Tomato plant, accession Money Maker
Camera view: bottom (45 deg); turntable rotation: 90 degrees
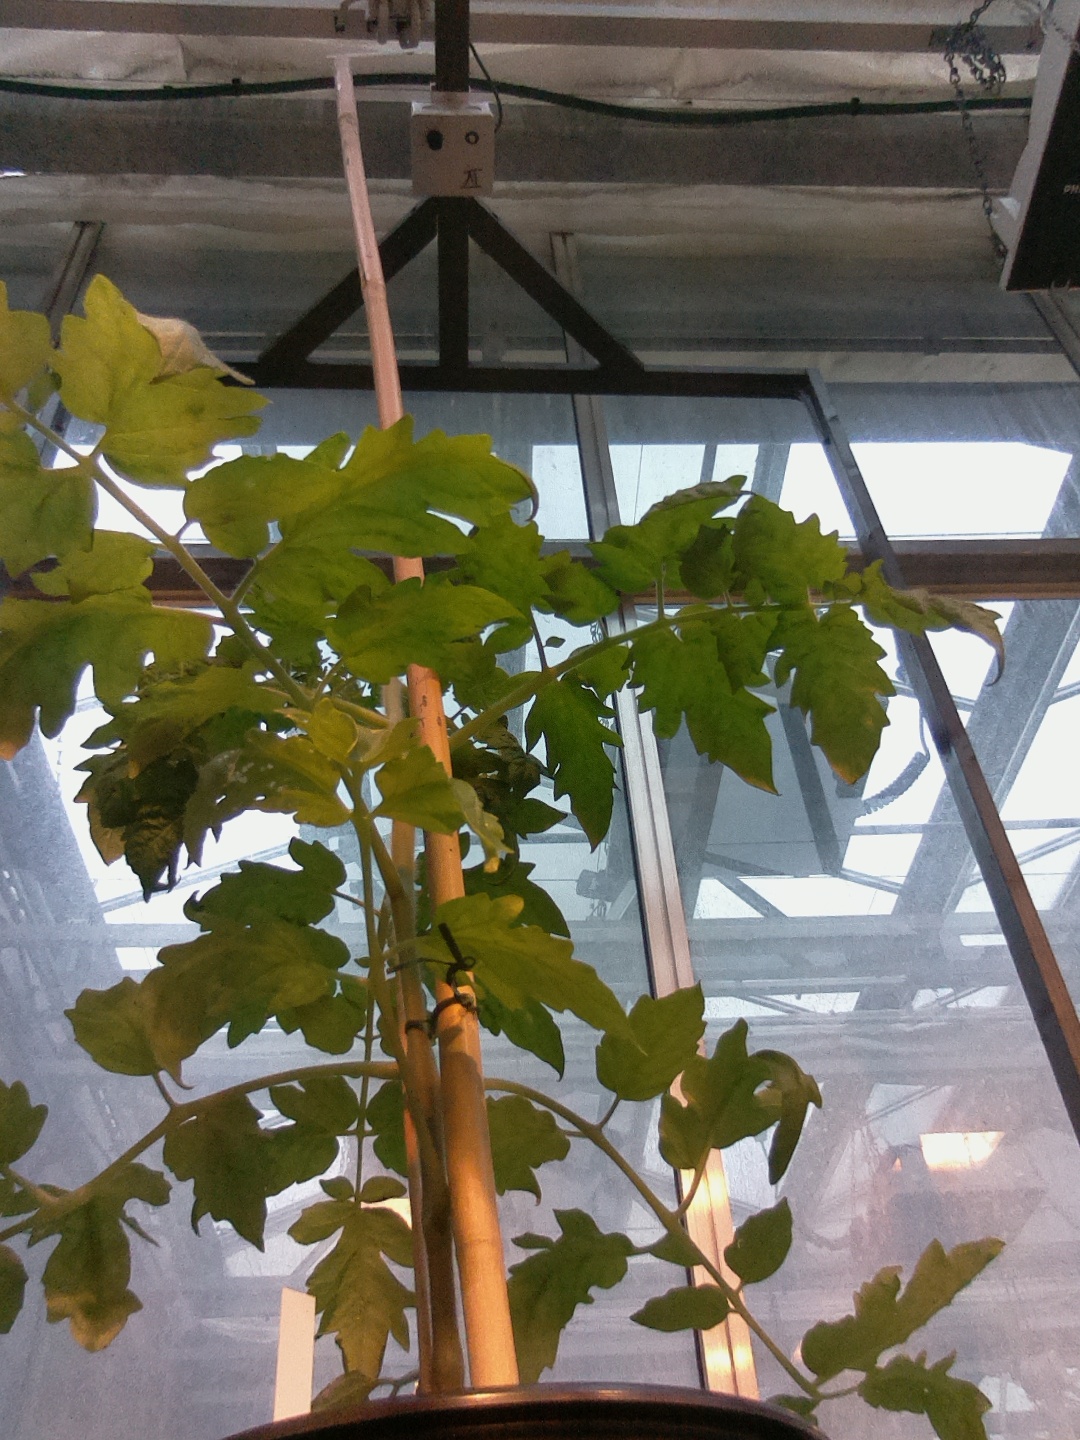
BBCH growth stage 53: 3 inflorescences visible